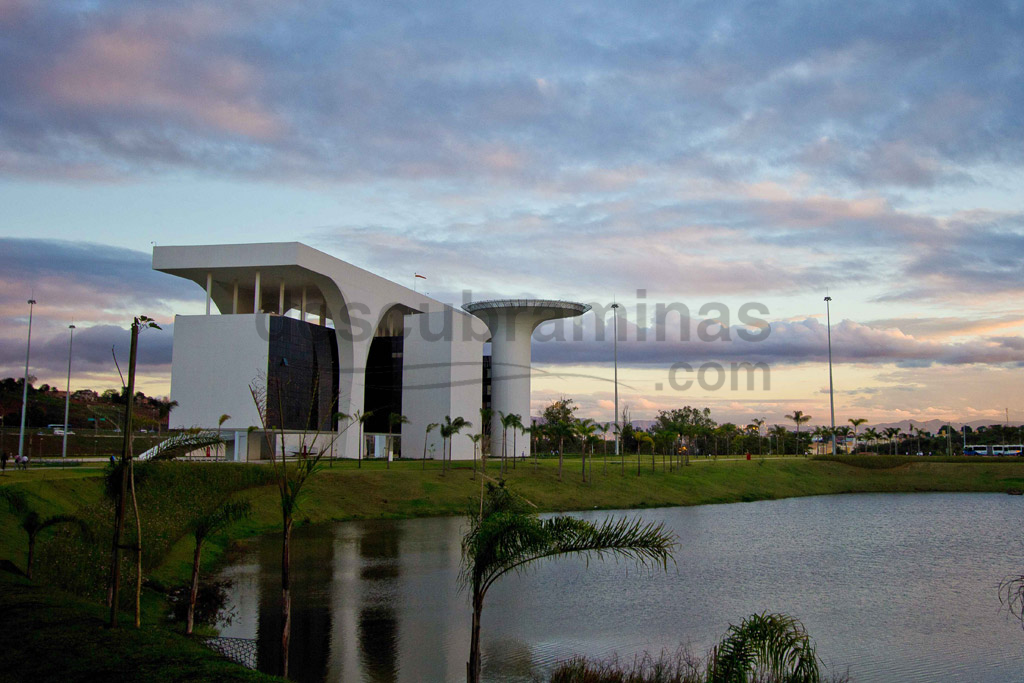
Fire: no
Smoke: no